Answer in natural language. Is brown top white leg dining table (marked A) to the left of artistic colourful white paper drawing scenario (marked B)? Choose between the following options: no or yes
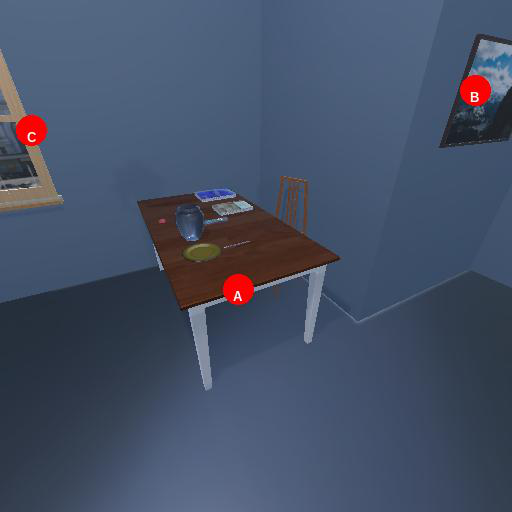
<answer>yes</answer>